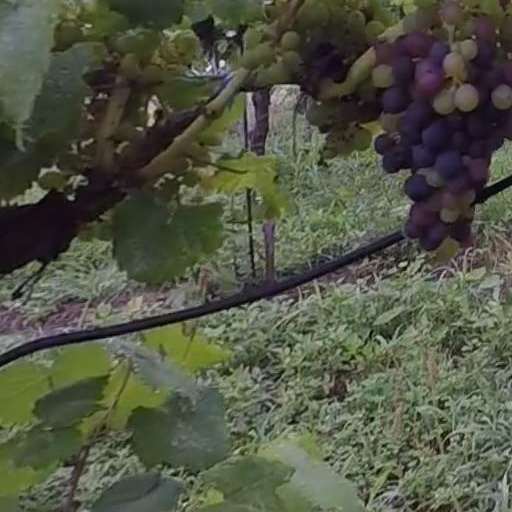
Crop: grape